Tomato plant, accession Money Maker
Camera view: bottom (45 deg); turntable rotation: 210 degrees
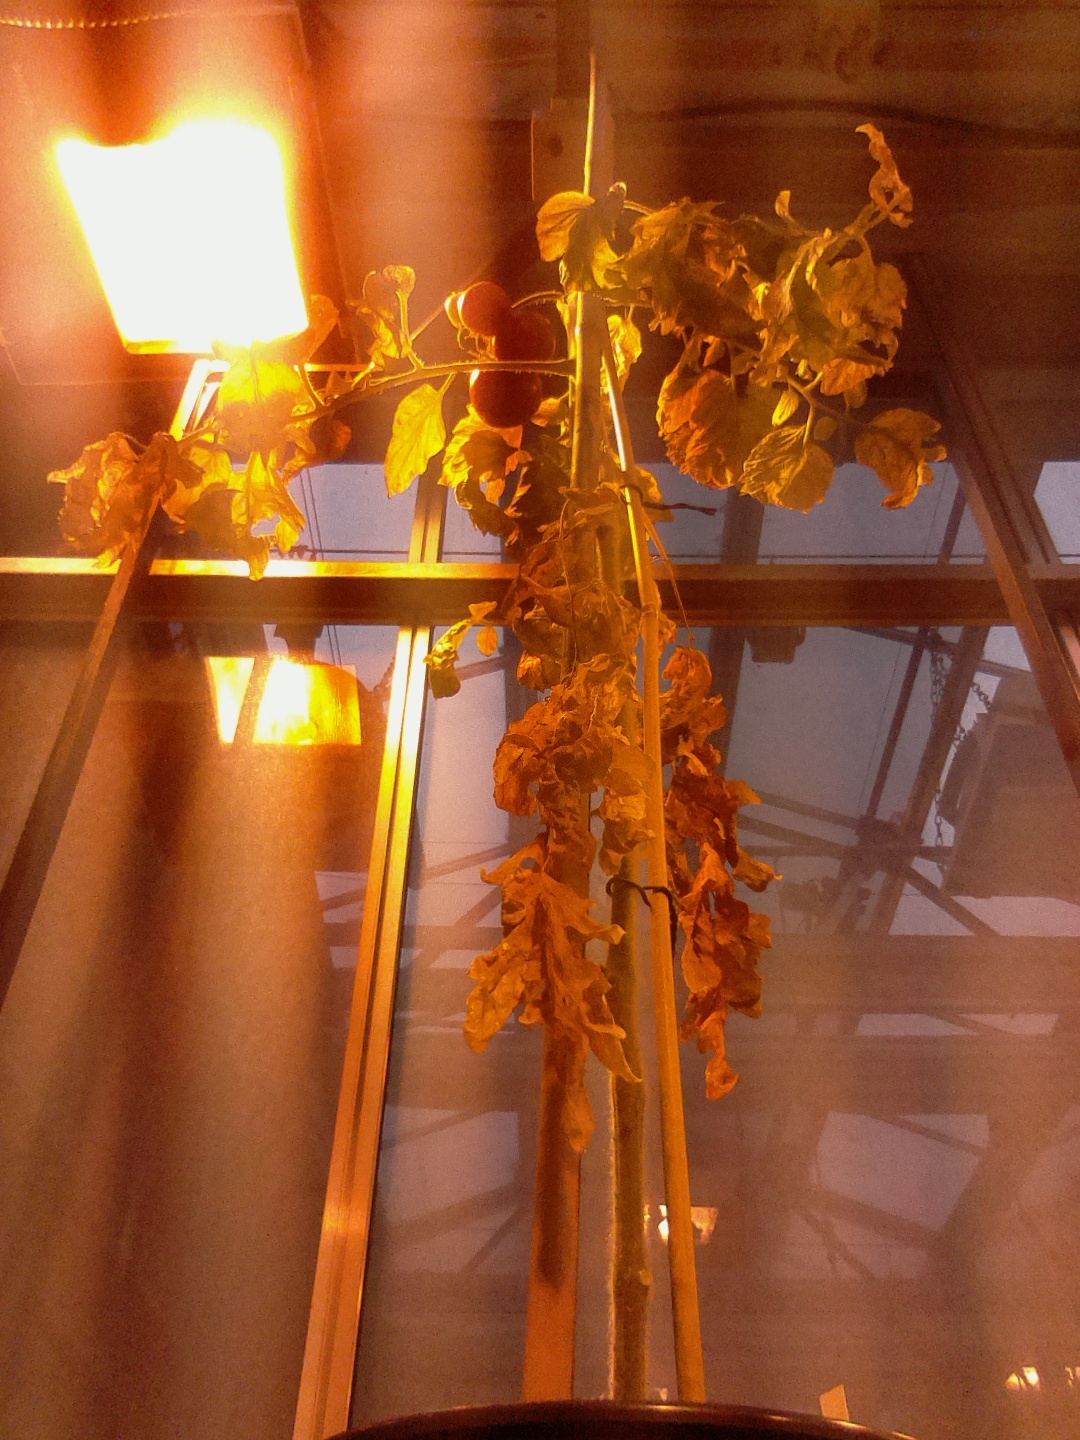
BBCH growth stage 88: 80%-90% of fruits show typical fully ripe color